Sophia Thomalla

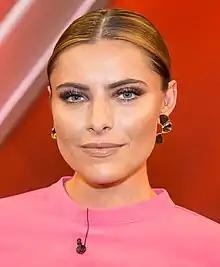
Thomalla in 2017

Thomalla was born in East Berlin, East Germany on 6 October 1989, the daughter of actress Simone Thomalla and actor André Vetters. She grew up in Berlin until she was seven and moved to Cologne with her mother. After completing her fourth year of school, she and her mother moved to Kleinmachnow, then to Gelsenkirchen a year later. She also lived there after the separation of her mother from Rudi Assauer. Like her mother, Thomalla practiced kickboxing as a recreational sport; she also partook in some amateur-fights.